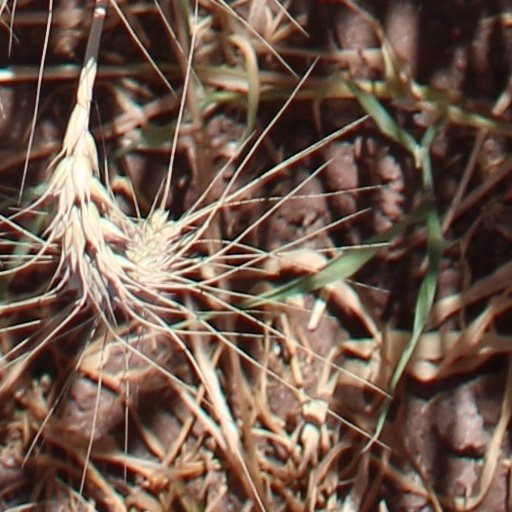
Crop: wheat